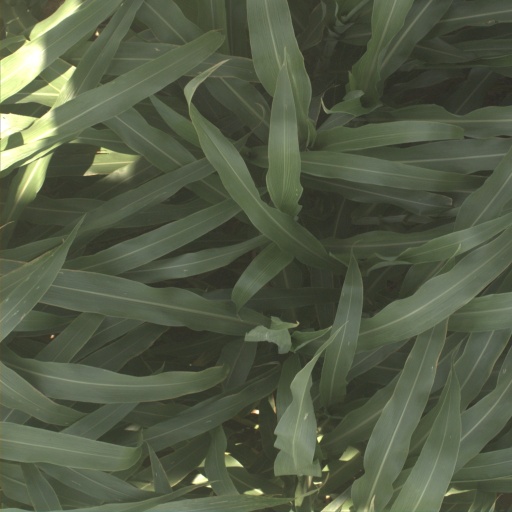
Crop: sorghum